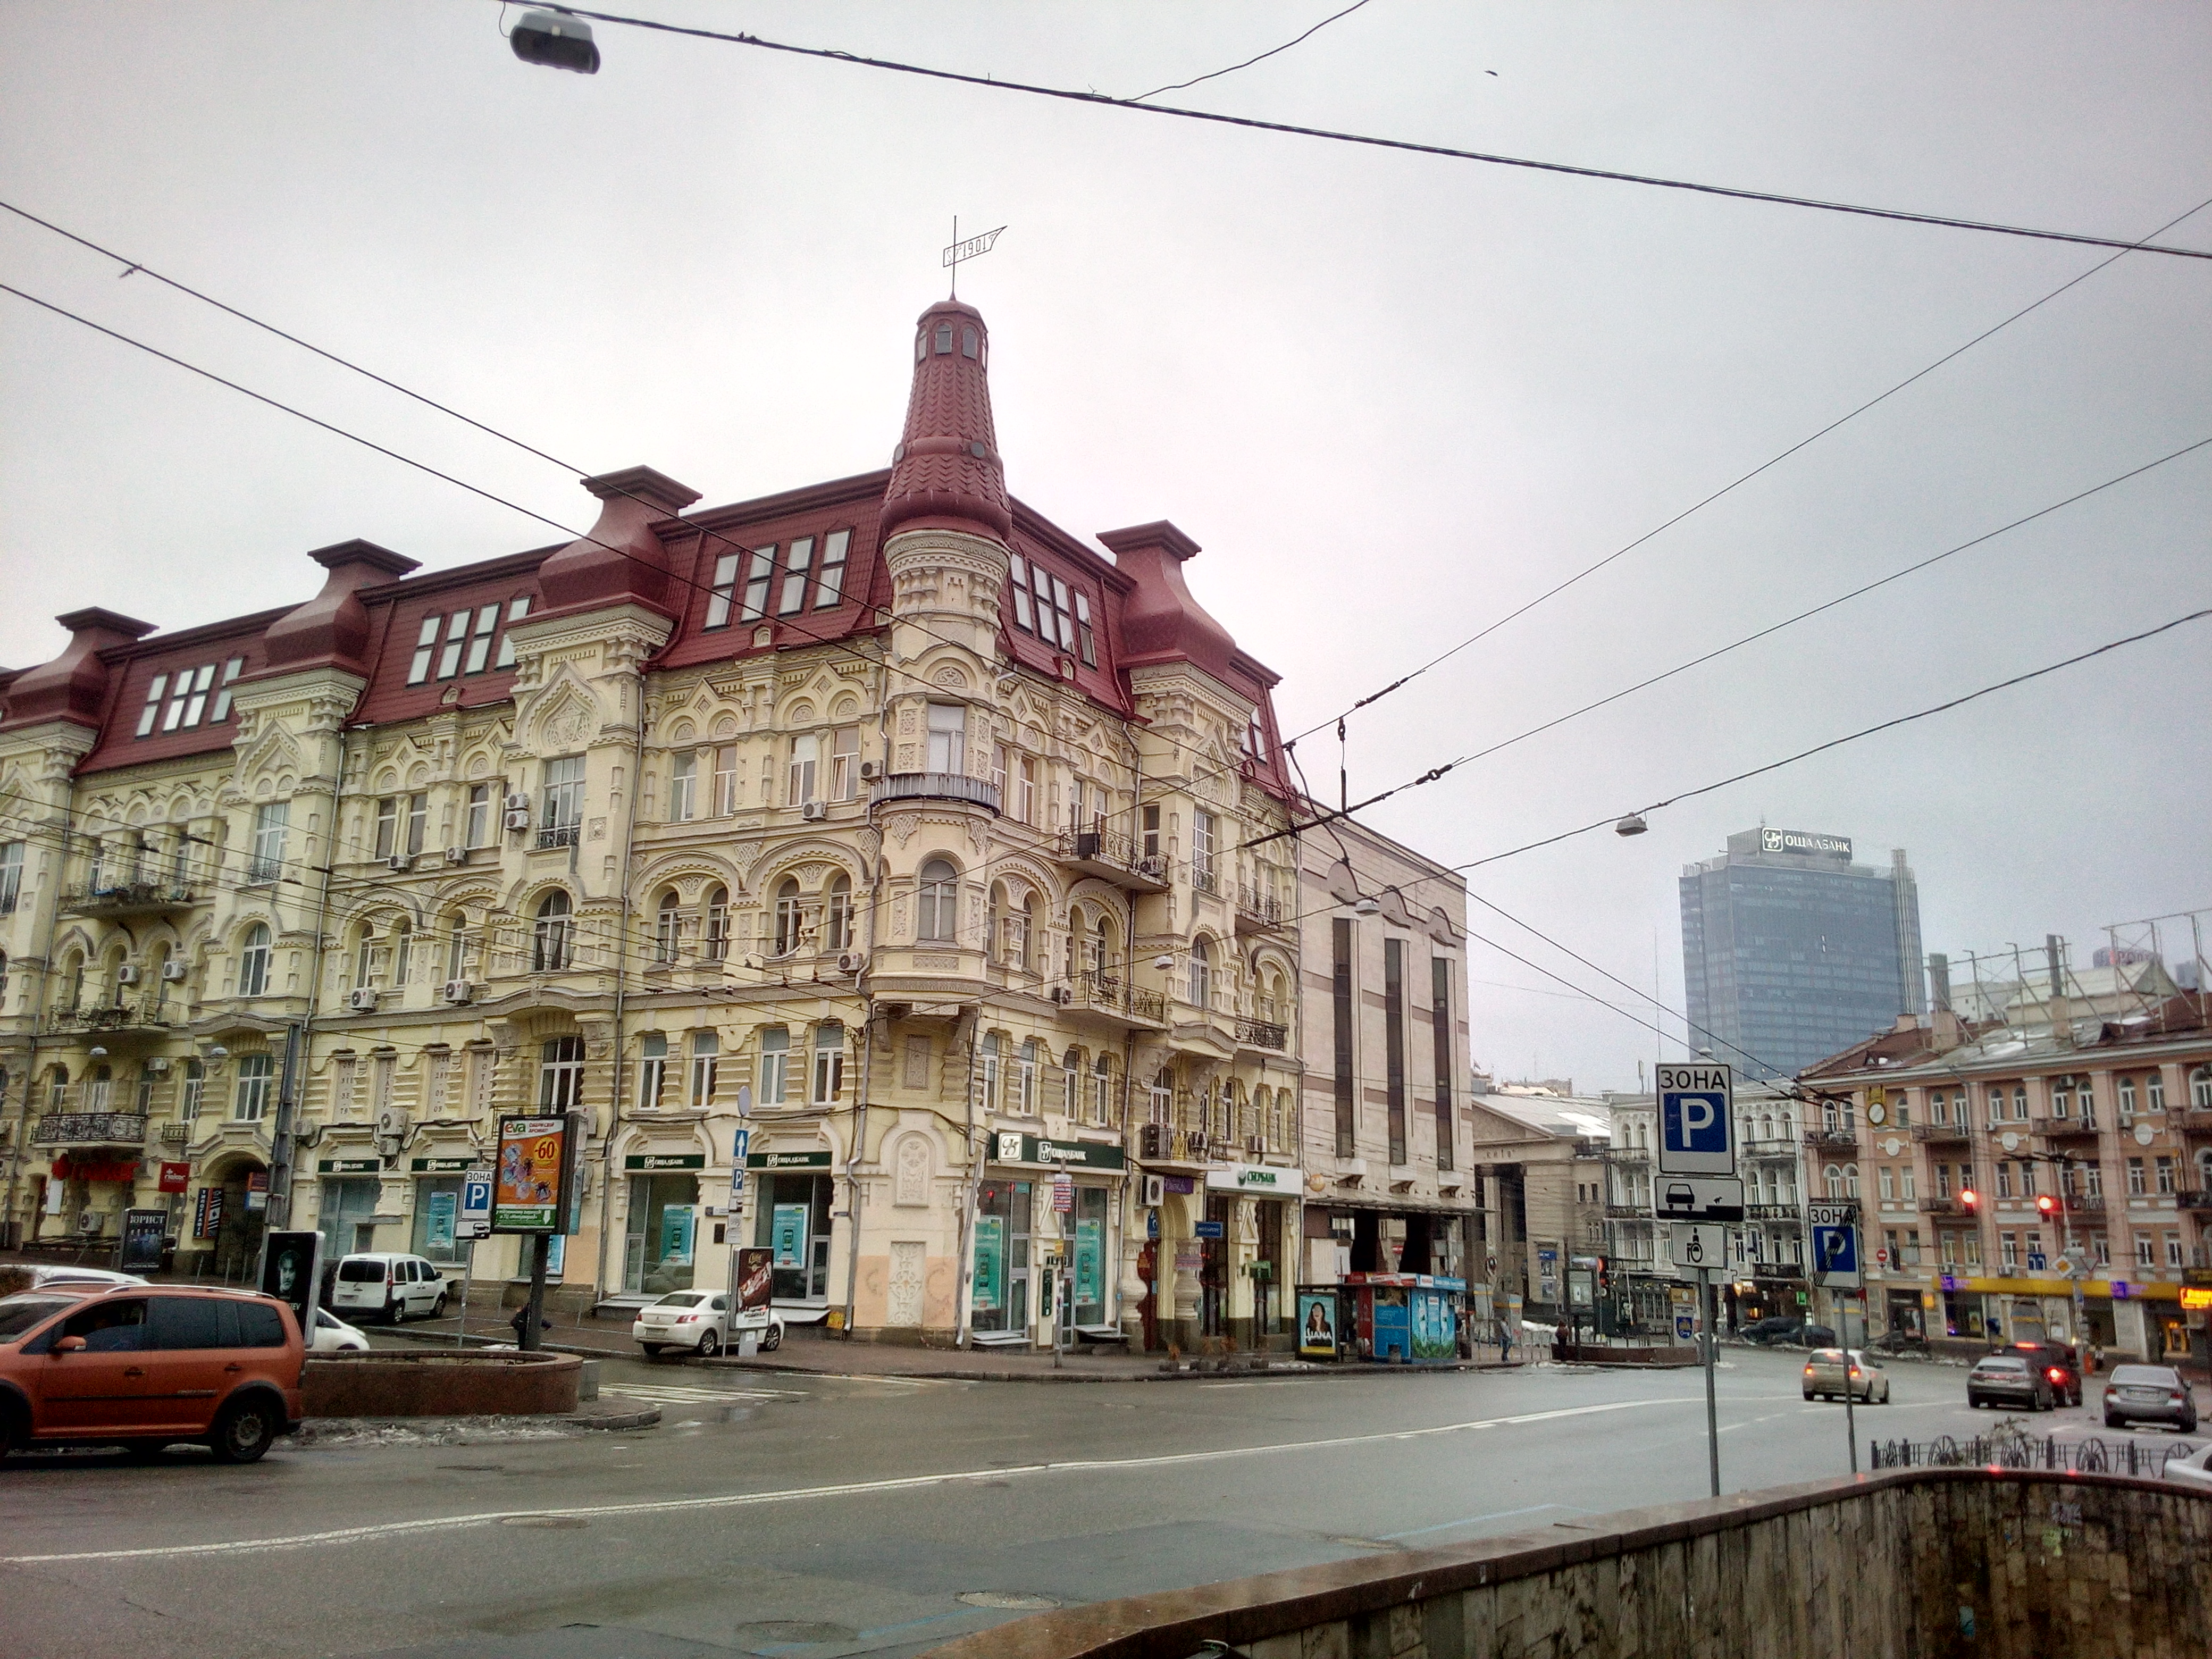
city, town, landmark, neighbourhood, building, urban area, residential area, metropolis, infrastructure, street, sky, architecture, downtown, metropolitan area, mixed use, road, plaza, house, facade, suburb, condominium, apartment, window, town square